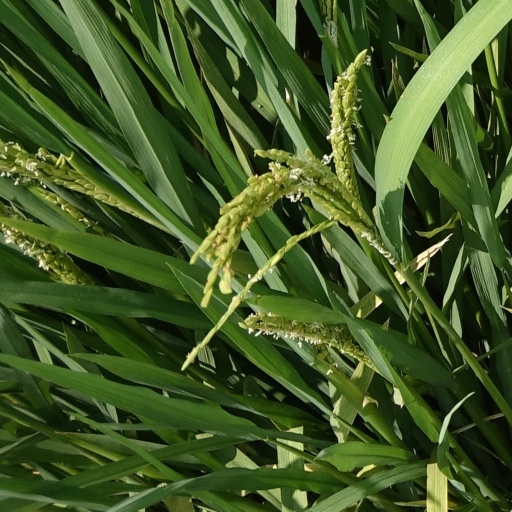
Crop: rice